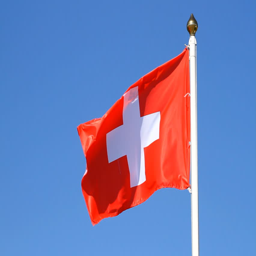
flag on a background blue sky